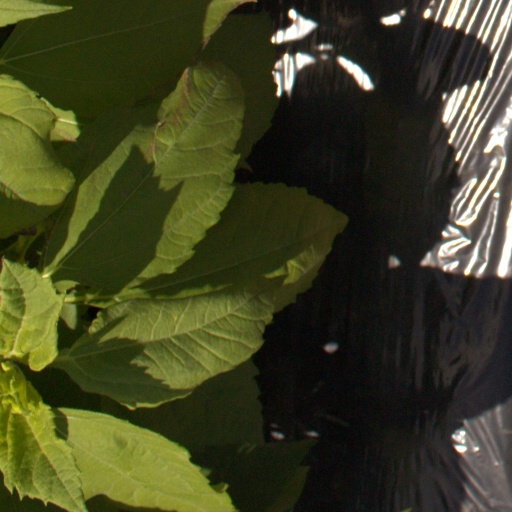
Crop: Jerusalem artichoke